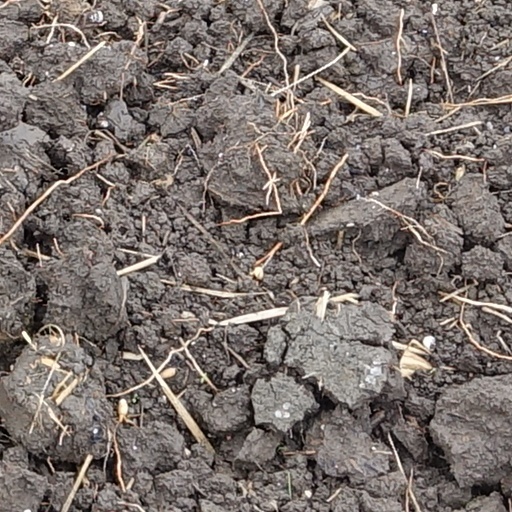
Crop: wheat